Wang Ping (Three Kingdoms)

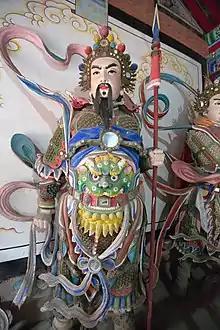
Statue of Wang Ping in the Zhuge Liang Memorial Temple in the Wuzhang Plains, Shaanxi

Chen Shou, who wrote Wang Ping's biography in the "Records of the Three Kingdoms" ("Sanguozhi"), appraised him as follows: "Wang Ping was loyal and brave yet lived a strict lifestyle... Along with Huang Quan, Li Hui, Lü Kai, Ma Zhong, Zhang Ni, It was thanks to their qualities that they were all well known through the empire and because they seized the opportunity given to them that they left strong legacies."